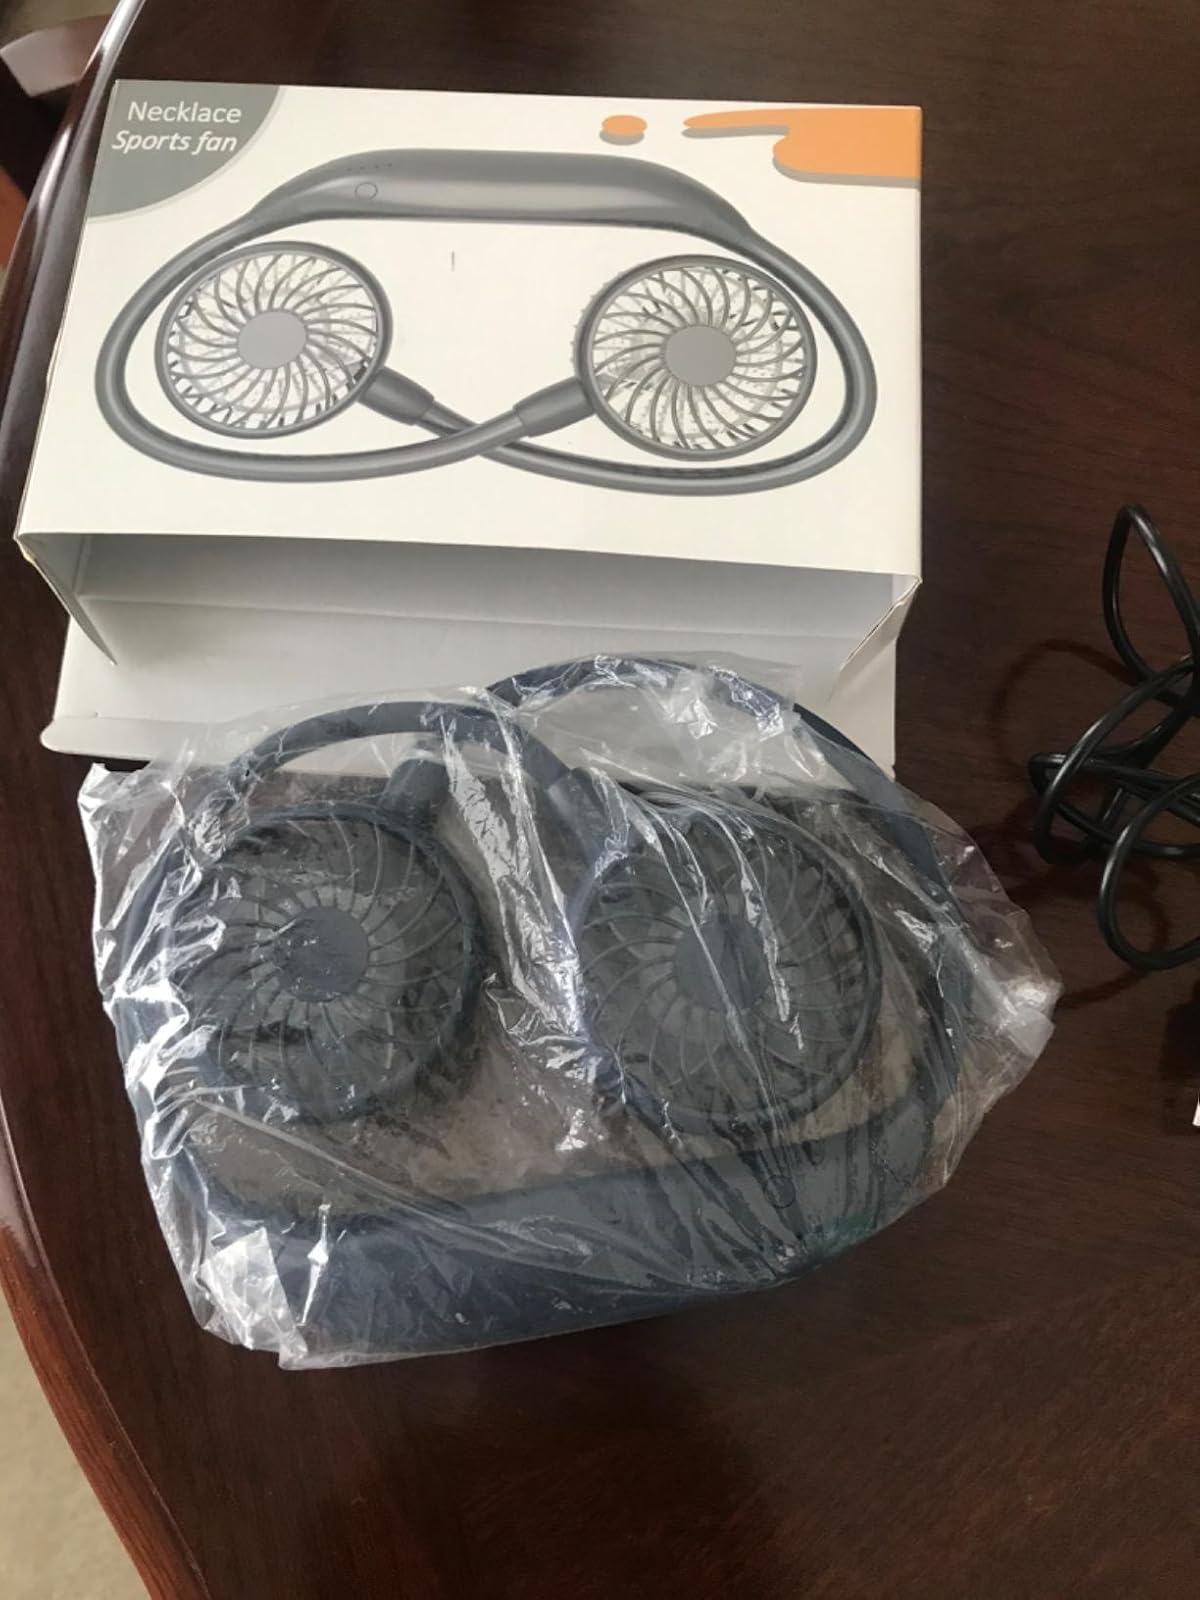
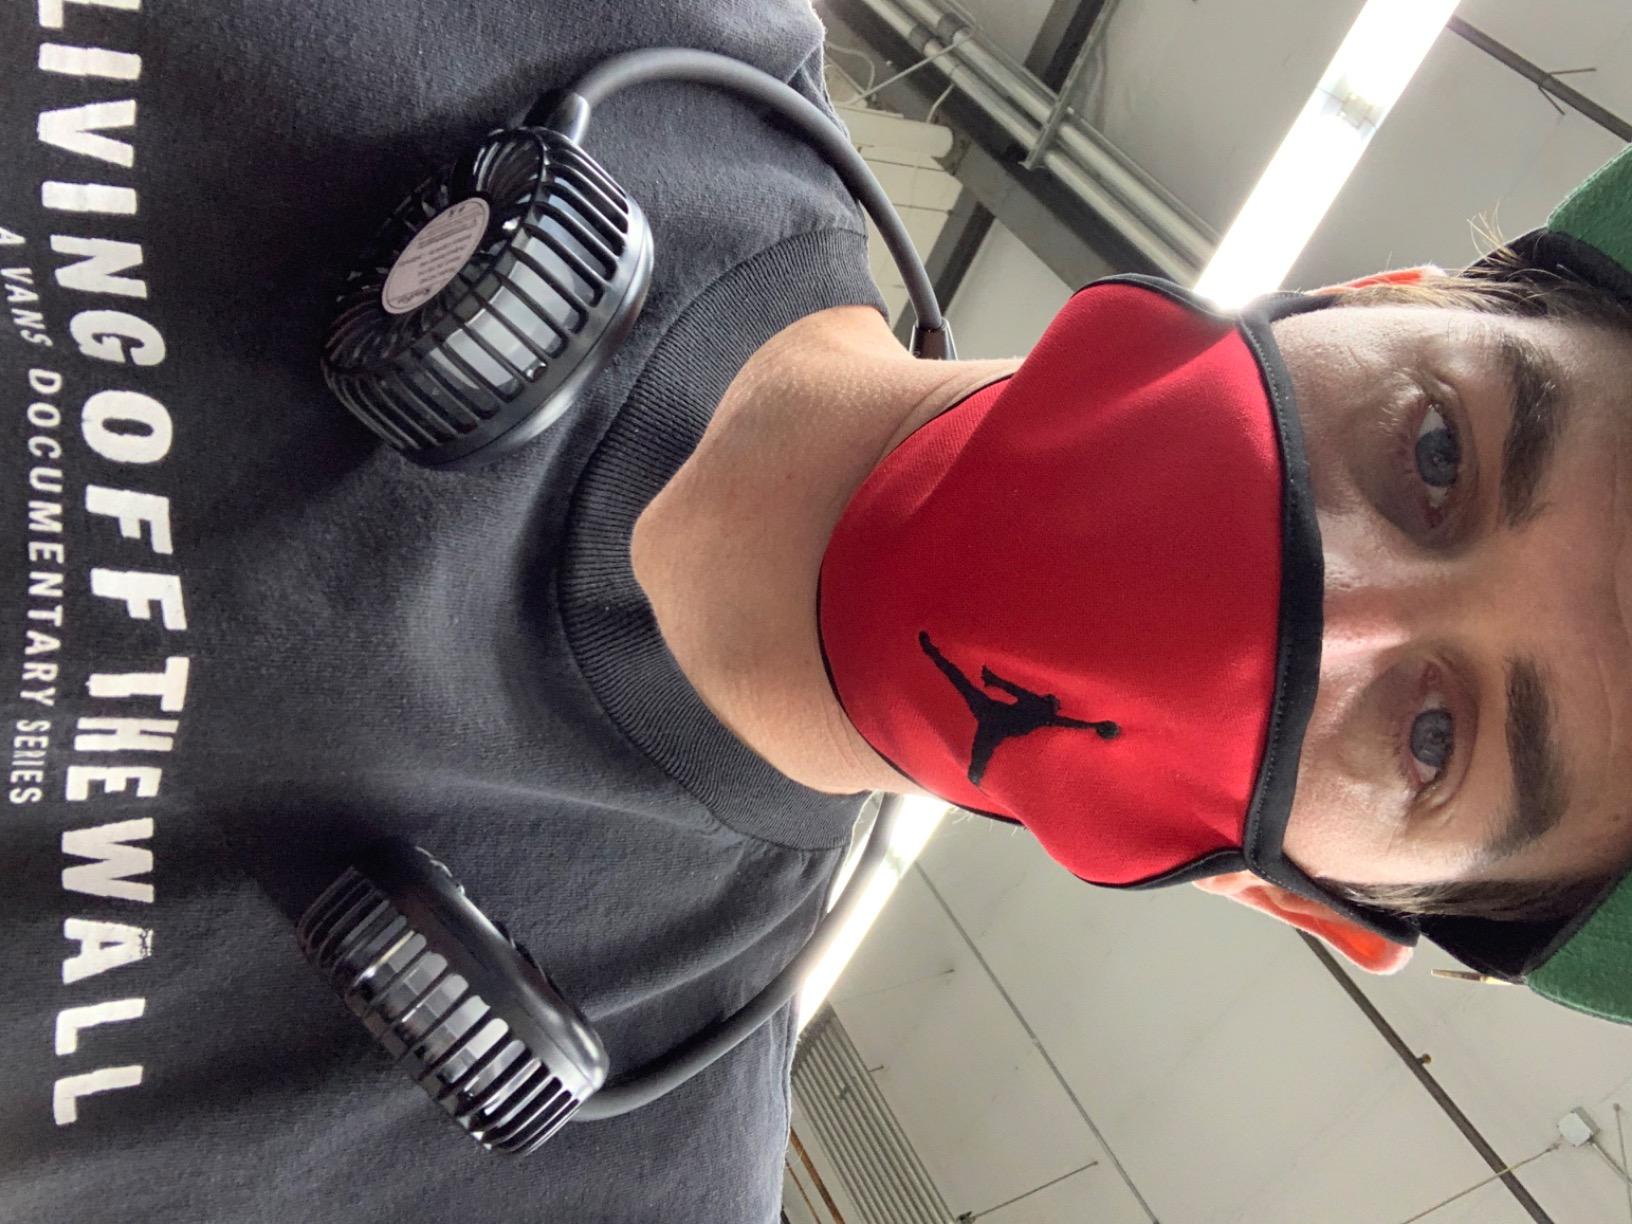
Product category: fan
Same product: no